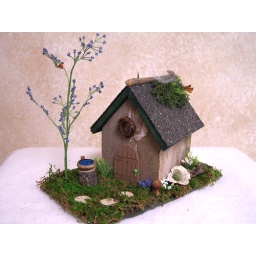
love the bird bath and the bird in the tree - these are for a spring garden craft fair I am doing.